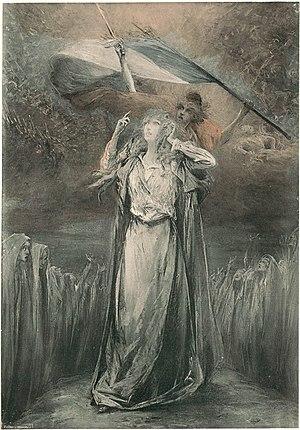
Composition de Georges Jules Victor Clairin pour Théroigne de Méricourt, drame de Paul Hervieu (1903) avec Sarah Bernhardt dans le rôle titre.
Théroigne de Méricourt est une pièce de théâtre en six actes de Paul Hervieu, représentée pour la première fois au théâtre Sarah-Bernhardt le 23 décembre 1902. C'est un drame historique en six actes, inspiré de la vie d'Anne-Josèphe Théroigne de Méricourt.